Parrot's Beak, Cambodia

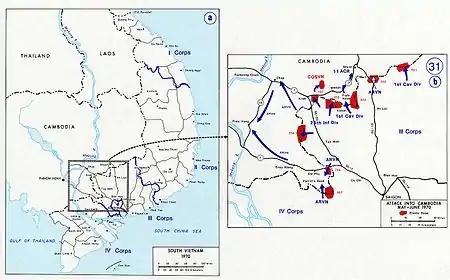
A map of the Cambodian Incursion, showing the Parrot's Beak to the lower left.

Parrot's Beak ("vùng mỏ két", "vùng mỏ vẹt") was the name given to a salient of Svay Rieng Province, southeast Cambodia that protrudes into Hậu Nghĩa and Kien Tuong Provinces, Vietnam, approximately 65 km north-west of Saigon.